Yeh Desh

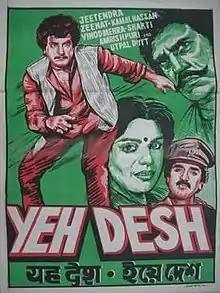
Theatrical release poster

Yeh Desh is a 1984 Indian Hindi-language political film, directed by T. Rama Rao and produced by P. Mallikharjuna Rao. It stars Jeetendra, Kamal Haasan, Geetha and Zeenat Aman with music composed by R. D. Burman. The film is a remake of the 1982 Malayalam film "Ee Nadu".